Aegidientorplatz

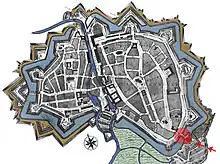
The location of Aegidien Gate in the is marked in red.

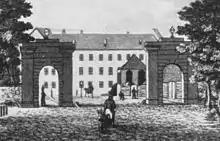
Aegidien Gate as a decorative archway,

The Aegidien Gate was the southeastern gate in the Through it the road from Hildesheim entered the city. Its name derived from the nearby Aegidien Church, although it was occasionally also written as .